Sheikh Madar

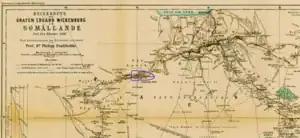
Paulitschke's map covering critical trade routes in 1898

In Berbera the established Qadiriyya tariqa would soon be challenged by a new tariqa. The most prominent Sheikh of the Salihiyya order was Mohammed Abdullah Hassan who arrived in Berbera in 1895 and constructed his own masjid and began propagating. He was strongly against khat and chewing tobacco, both of which the Qadiriyya had permitted. Amongst other disputes he would come to debate the leading Qadiriyya sheikhs of Berbera including Aw Gaas and Xaaji Ibrahim Xirsi. Sheikh Madar the leader of Somali Qadiriyya was invited to participate in 1897 and after rigorous discussion, the Qadiriyya tariqa had proved victorious and Mahmud Abdalla Hassan had been refuted. British authorities took note of the disturbance and turmoil and he was thus expelled from the city. The divisions were deep and both sides had accused the other of heresy, Mahmud Abdalla Hassan would go on to form the Dervish movement based on Salihiyya just two years after the debates partly in rebuke of the Qadiriyya status quo.